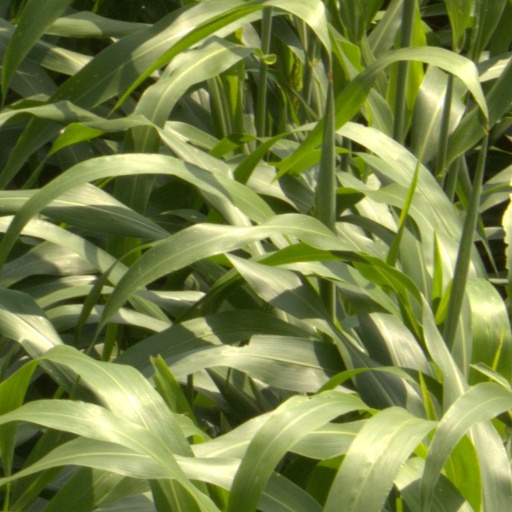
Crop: sorghum